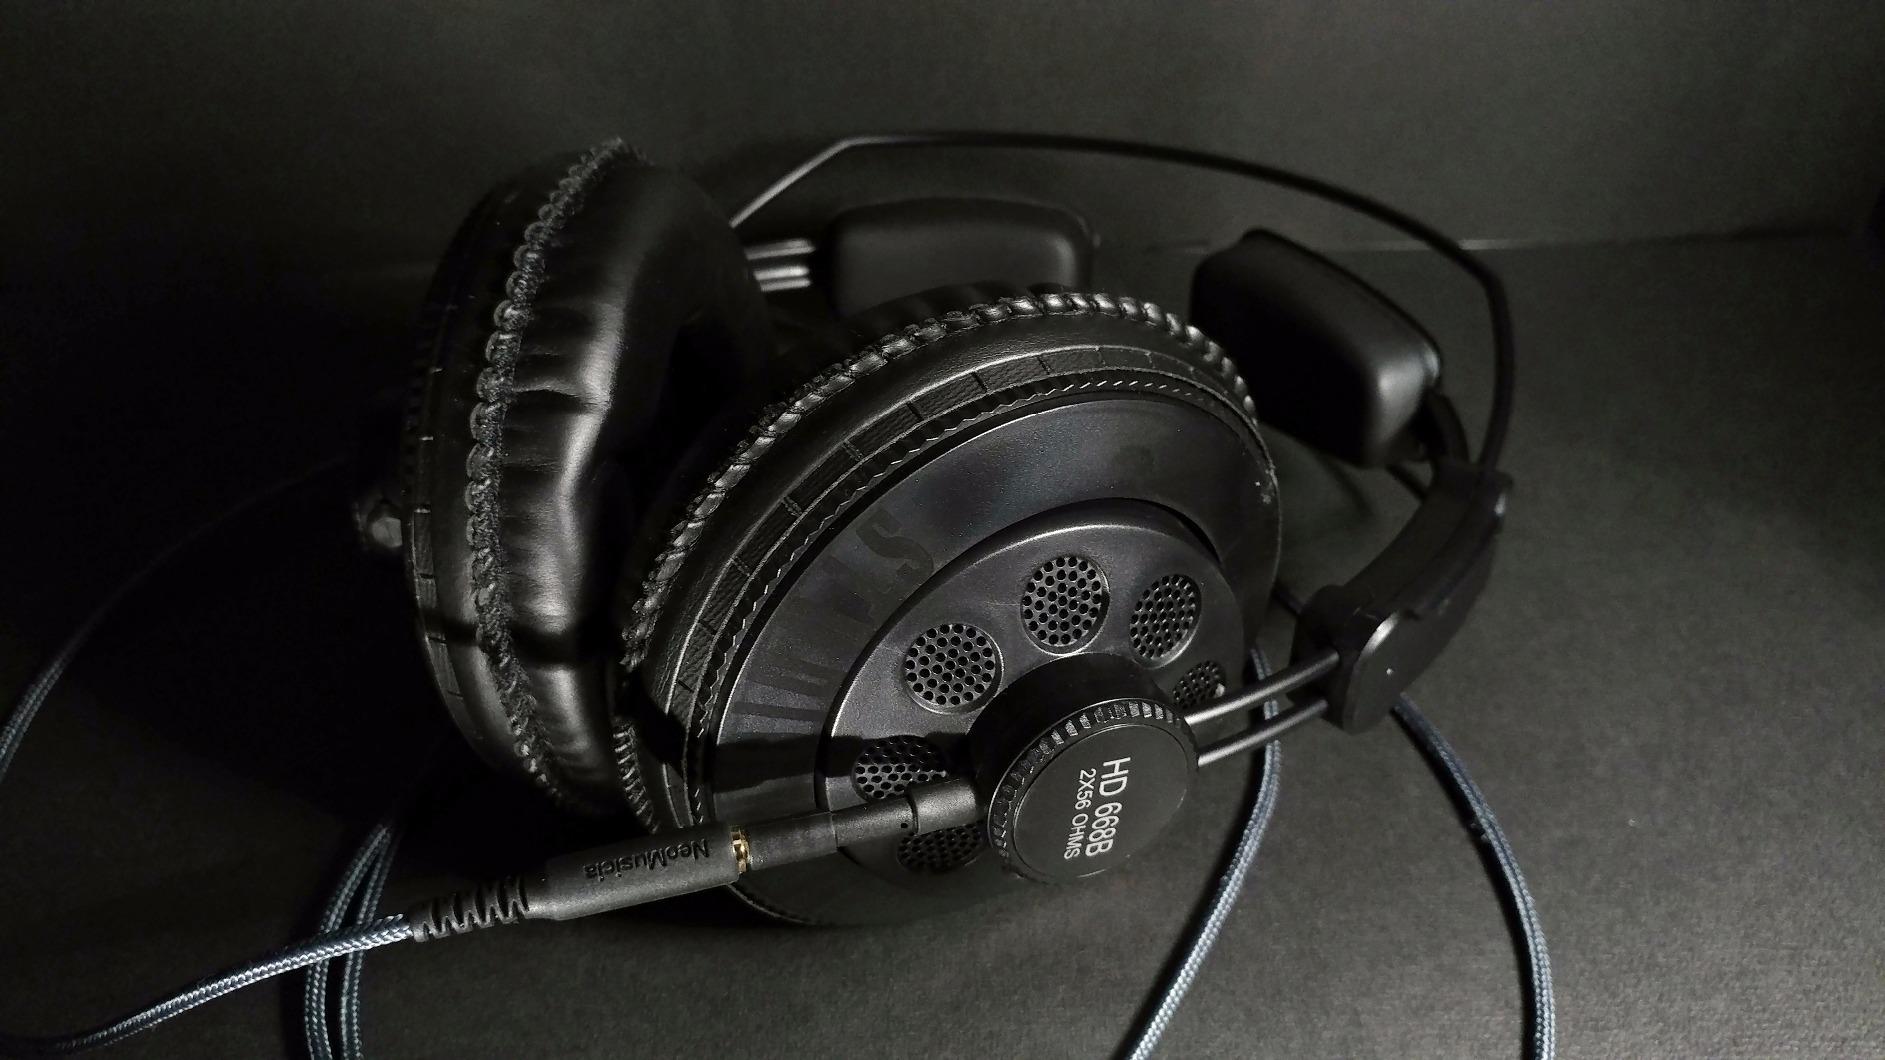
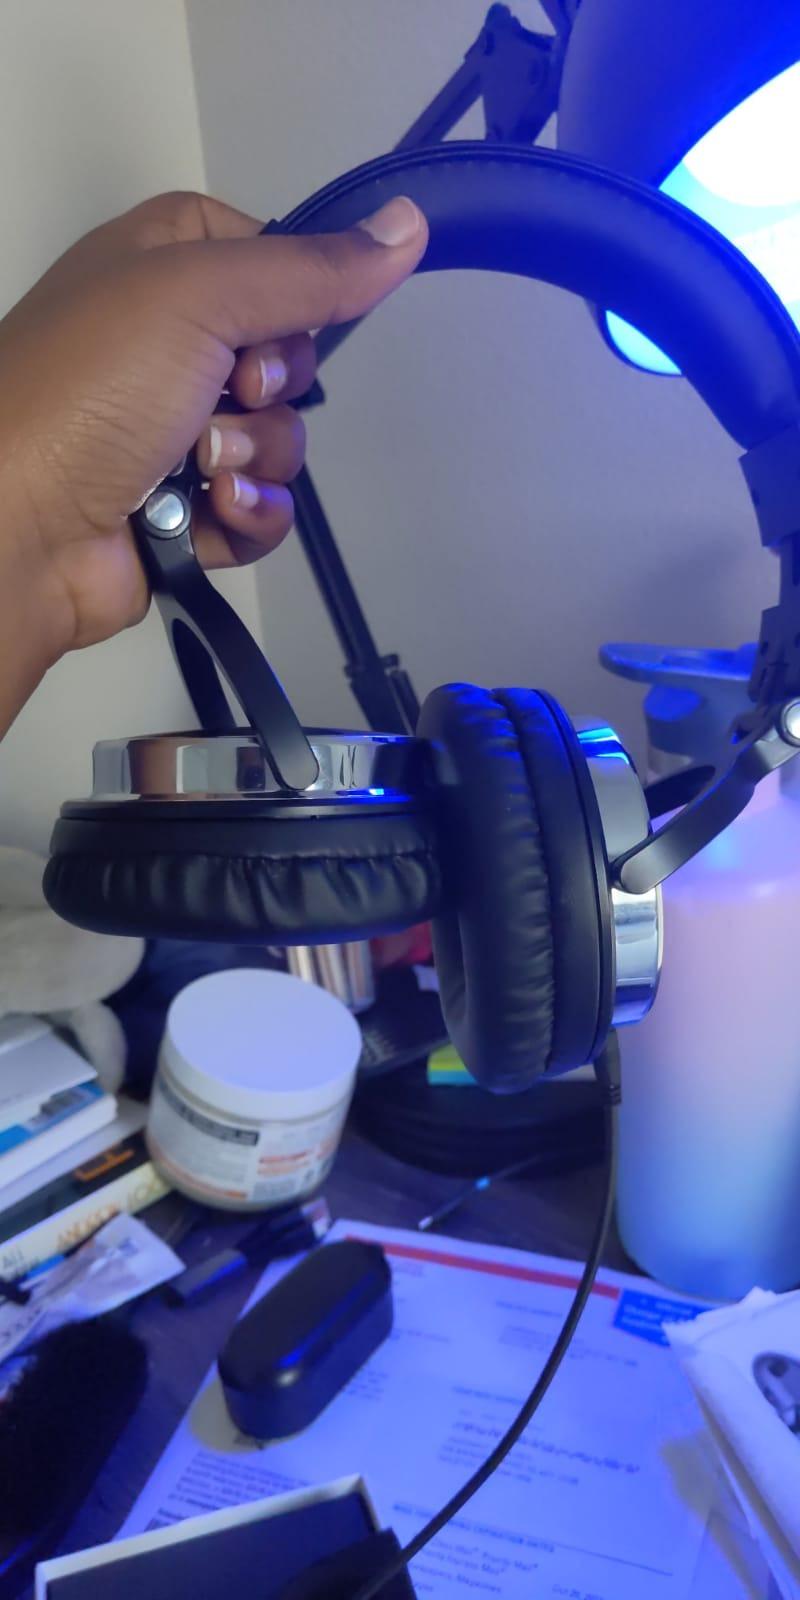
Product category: headphones
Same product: no